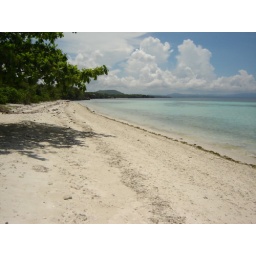
beach fron of lee's beach house in front of lee's beach house